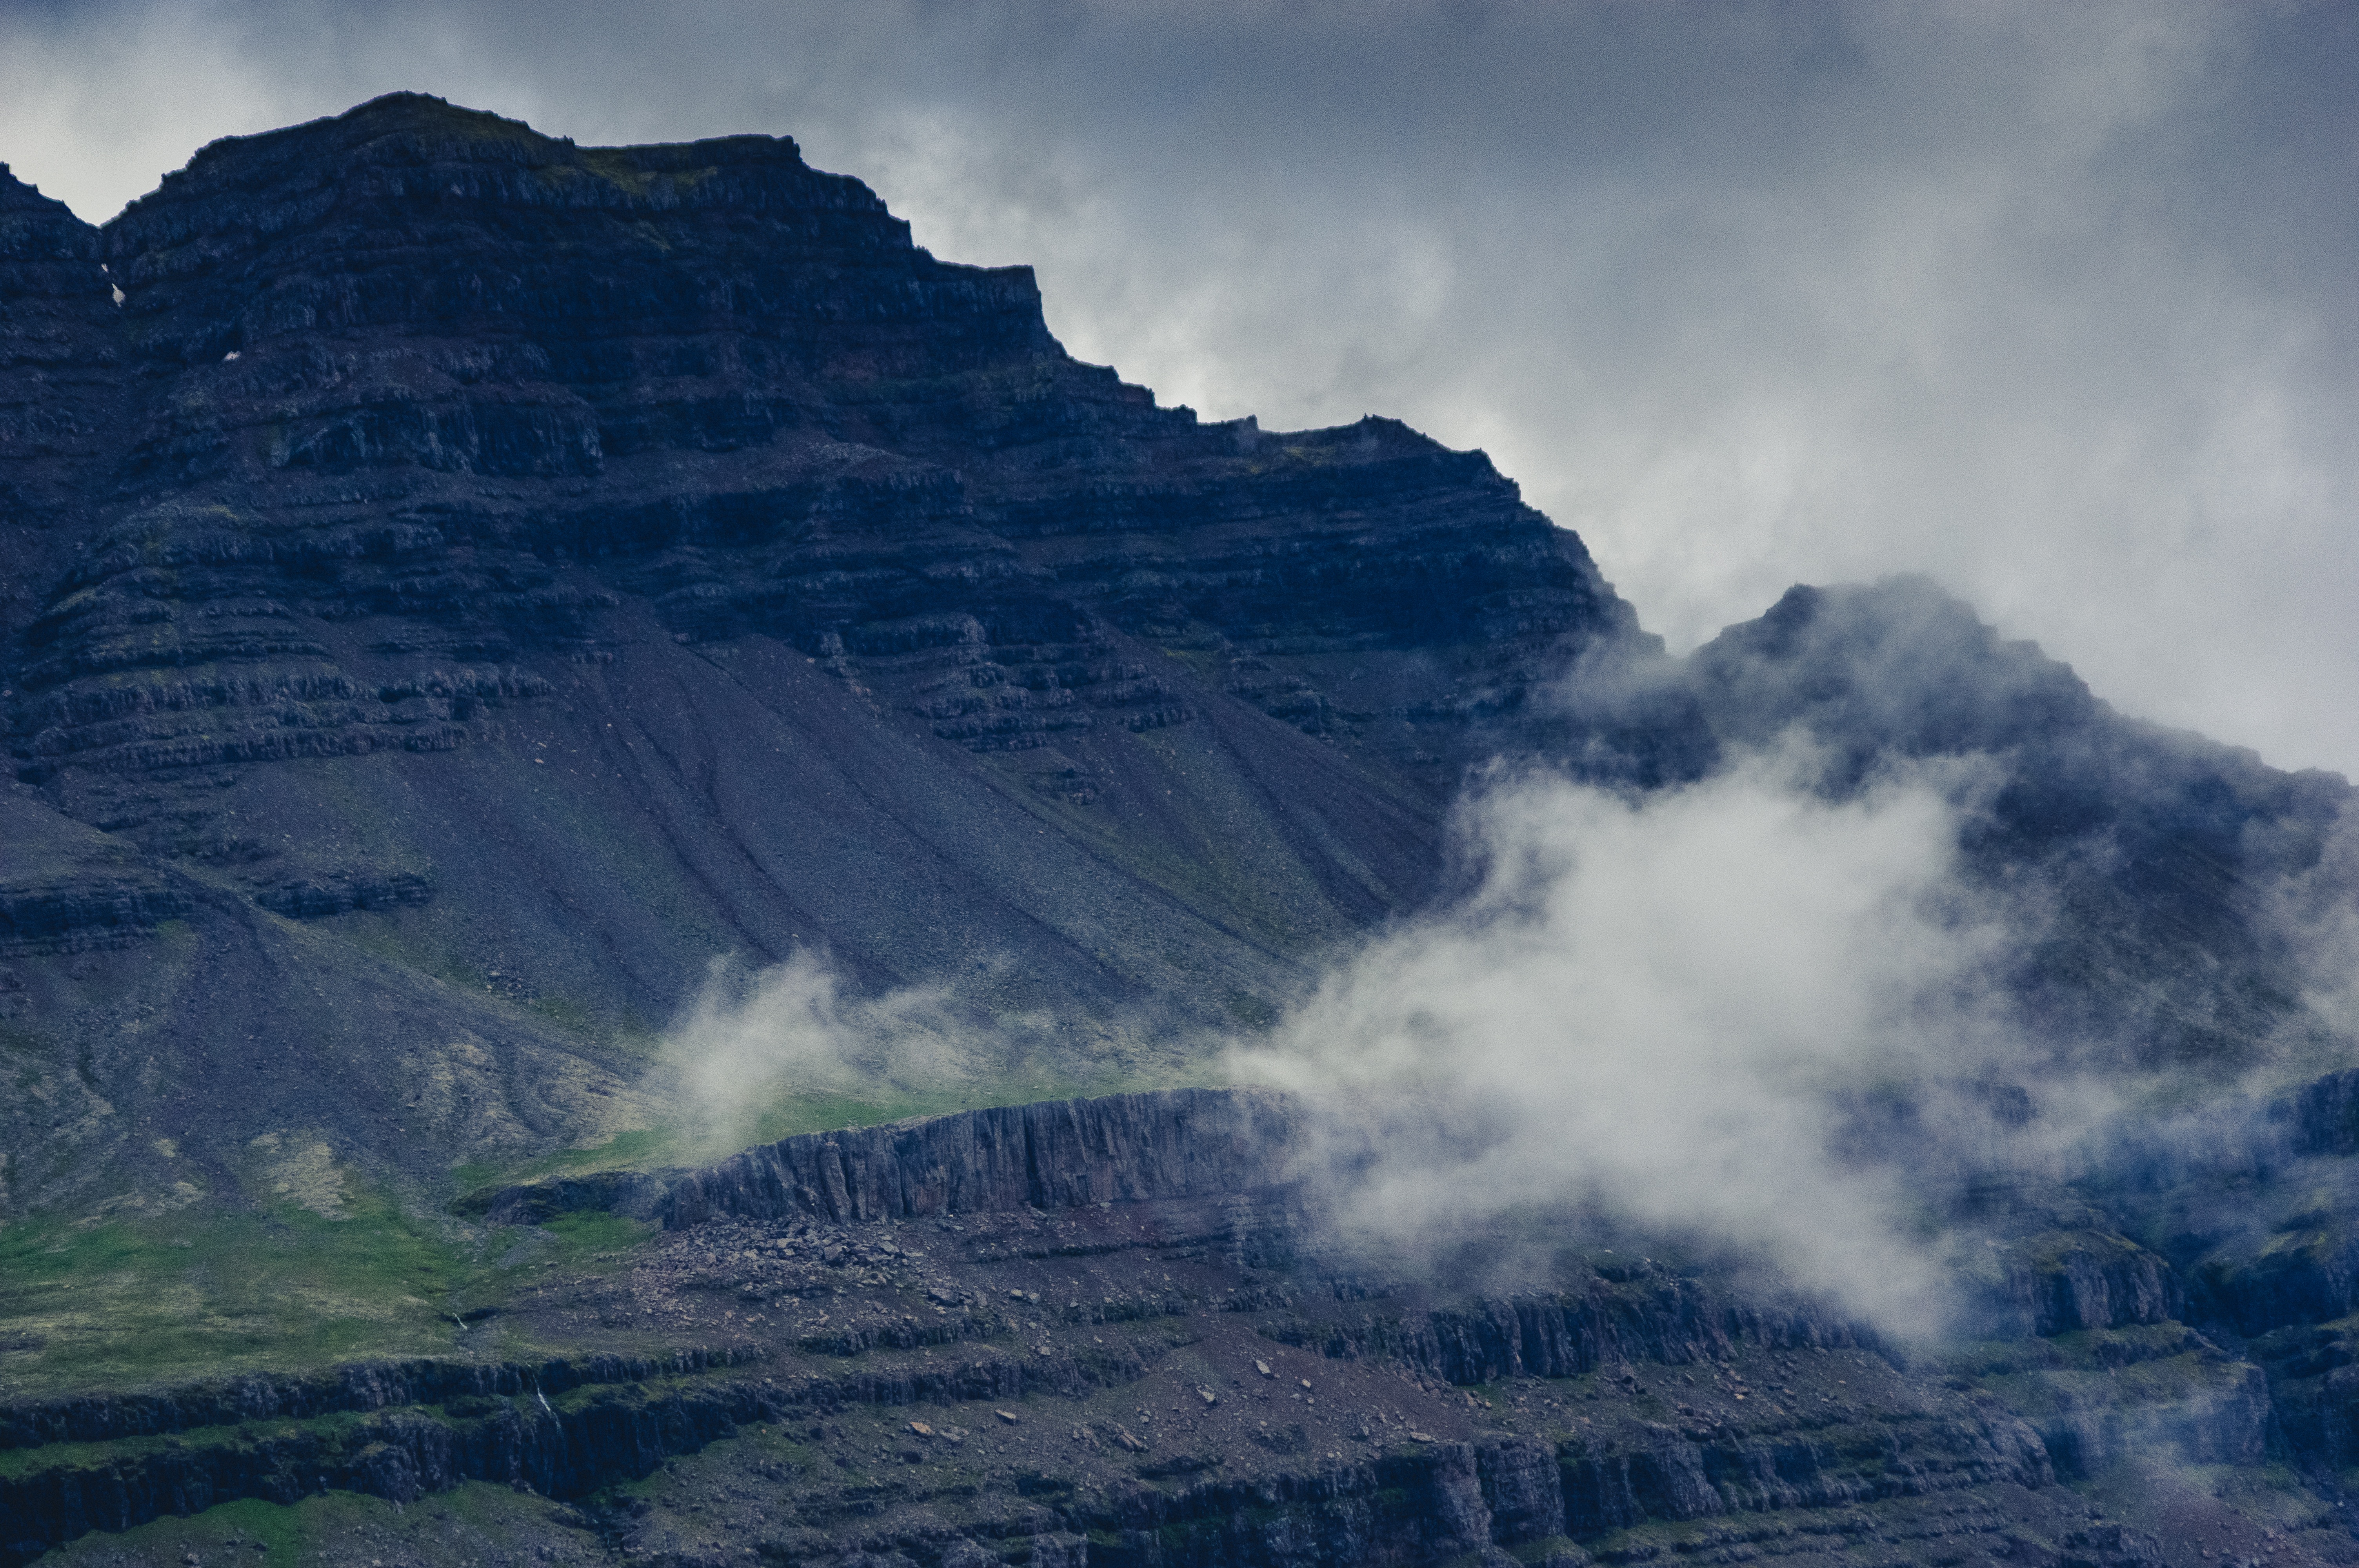
landscape, mountain, snow, cloud, hill, valley, mountain range, weather, summit, alps, plateau, landform, geographical feature, atmospheric phenomenon, atmosphere of earth, mountainous landforms, geological phenomenon